South Park, Houston

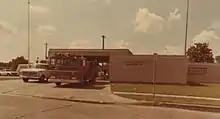
Fire Station 35, 1976

The neighborhood is within the Houston Police Department's Southeast Patrol Division, headquartered at 8300 Mykawa.